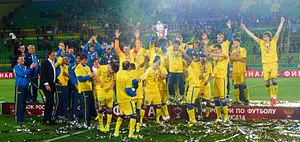
Le Futbolny klub Rostov est un club de football russe basé à Rostov-sur-le-Don.
La Coupe de Russie 2013-2014 est la 22ᵉ édition de la Coupe de Russie depuis la dissolution de l'URSS.